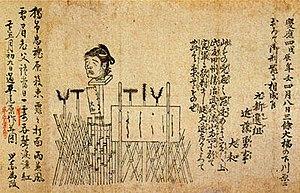
La bataille de Kōshū-Katsunuma est une bataille de la guerre de Boshin au Japon. Opposant les forces pro-Impériales et celles du Shogunat Tokugawa, l’affrontement fait suite à la bataille de Toba-Fushimi du 29 mars 1868.